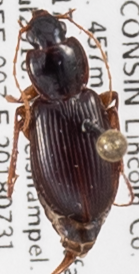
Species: Synuchus impunctatus
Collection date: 2018-07-31
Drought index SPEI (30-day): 0.128
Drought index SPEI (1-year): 0.114
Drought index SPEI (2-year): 1.69